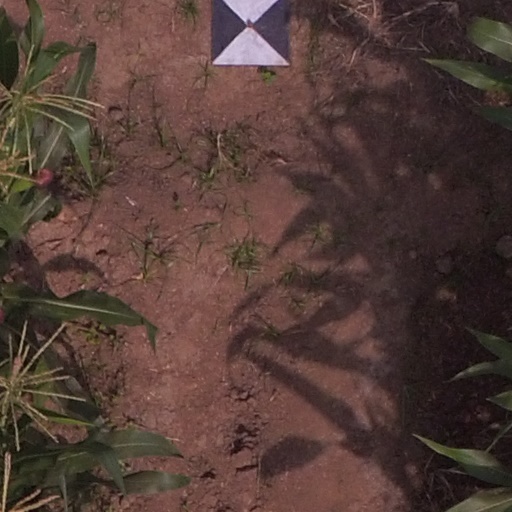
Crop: maize; corn